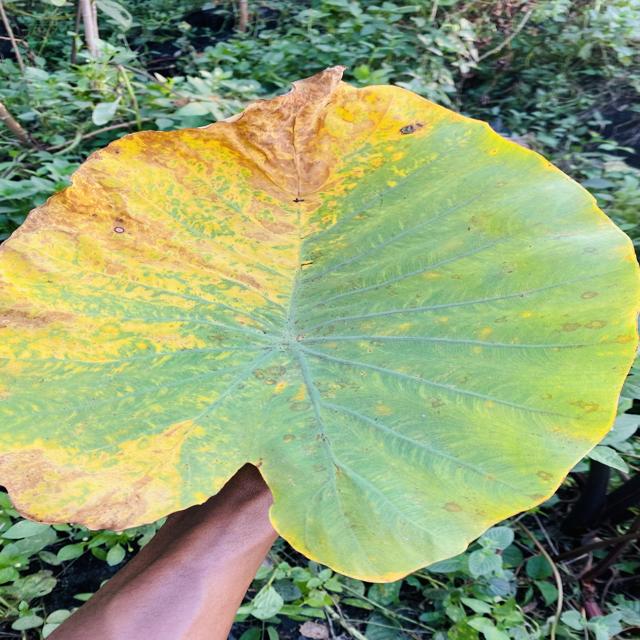
Label: Late_Blight